John C. Breckinridge

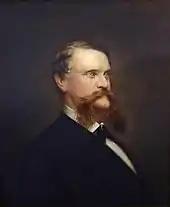
Breckinridge after the war

At Gainesville, Florida, the group found Confederate Colonel John Jackson Dickison, who gave them a lifeboat he had taken from a captured federal gunboat. Traveling down the St. Johns River, they reached Fort Butler on May 29. From there, they continued on the St. Johns to Lake Harney where the boat was loaded on a wagon and hauled about to Sand Point (today's Titusville) on the Indian River. They reached the river by May 31, but as they followed its course southward, they had to drag the boat across the river's mudflats and sandbars. They stopped at the John C. Houston place on Elbow Creek (Melbourne), where their boat was brought ashore and caulked. When the repairs were completed, Colonel John Taylor Wood, again led the party south. Transferring the boat to the Atlantic Ocean near Jupiter Inlet, they continued along the Florida coast and landed near present-day Palm Beach on June 4. Strong winds prevented them from navigating the small craft out to sea, so they continued southward down the coast.